Hachijō-jima

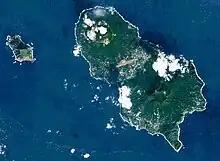
Hachijō-jima (right) and Hachijō-kojima (left)

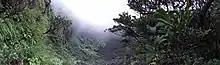
A view from inside the crater of Nishi-yama, Hachijō-jima

Hachijō-jima is a compound volcanic island that is in length with a maximum width of . The island is formed from two stratovolcanoes. —also called —has a height of and was active from 100,000 BC to around 1700 BC. It has eroded flanks and retains a distinctive caldera.